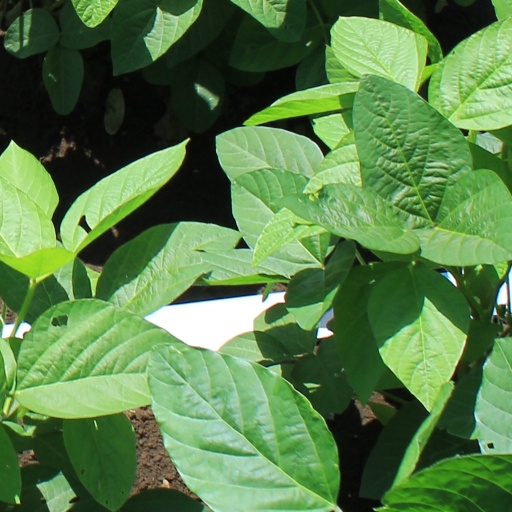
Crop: soybean